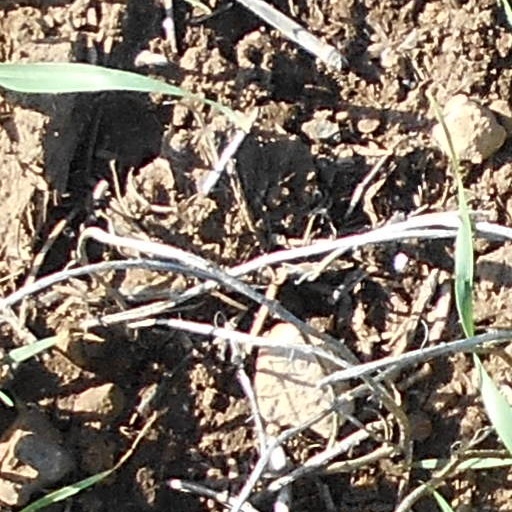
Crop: wheat